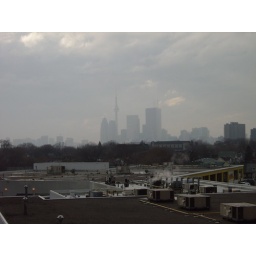
View of Toronto from bridge near my house